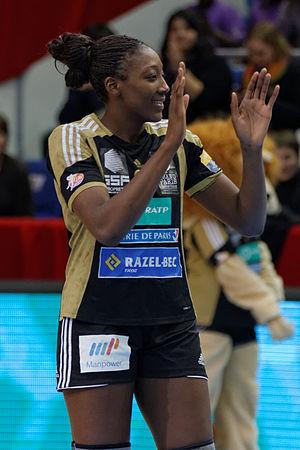
Paris 92 est un club français de handball féminin basé à Issy-les-Moulineaux évoluant depuis la saison en 2010-2011 en Championnat de France. Le club adopte le nom Issy-les-Moulineaux Handball et un caractère exclusivement féminin en 1999 avant d'adopter celui d’Issy Paris Hand en 2009 en s'associant avec la ville de Paris, et enfin son nom actuel à l'été 2018 avec l'engagement du département des Hauts-de-Seine.